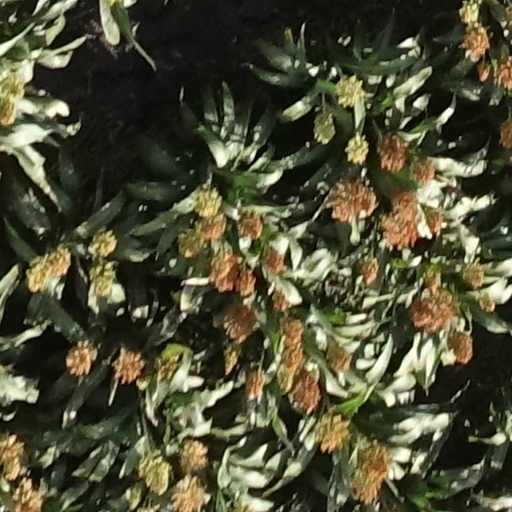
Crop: sorghum